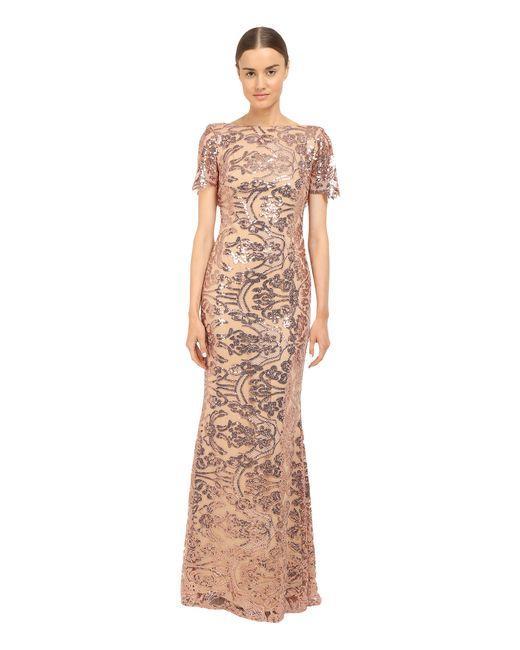
Party- und Eventkleider für Damen lang Kurzarm orange